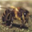
Label: bee